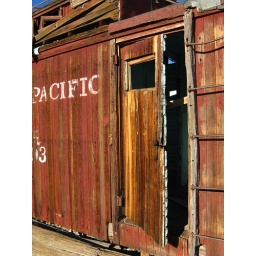
Old wooden boxcar abandoned in Rhyolite Nevada. In it's heyday Rhyolite had 10,000 residents and three railways running through town.